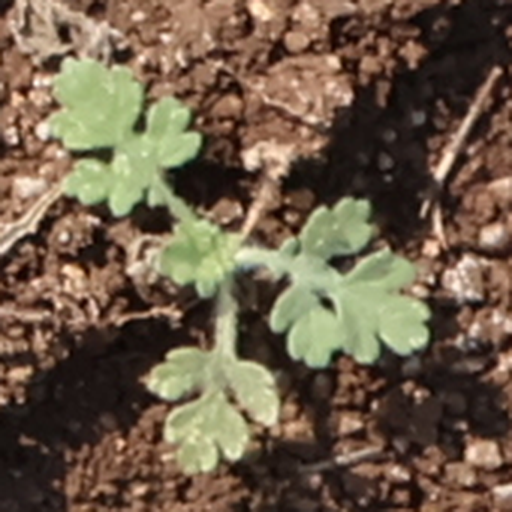
Weed species: Gajar_gavat_(Parthenium hysterophorus)